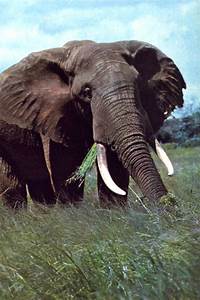
Label: elephant